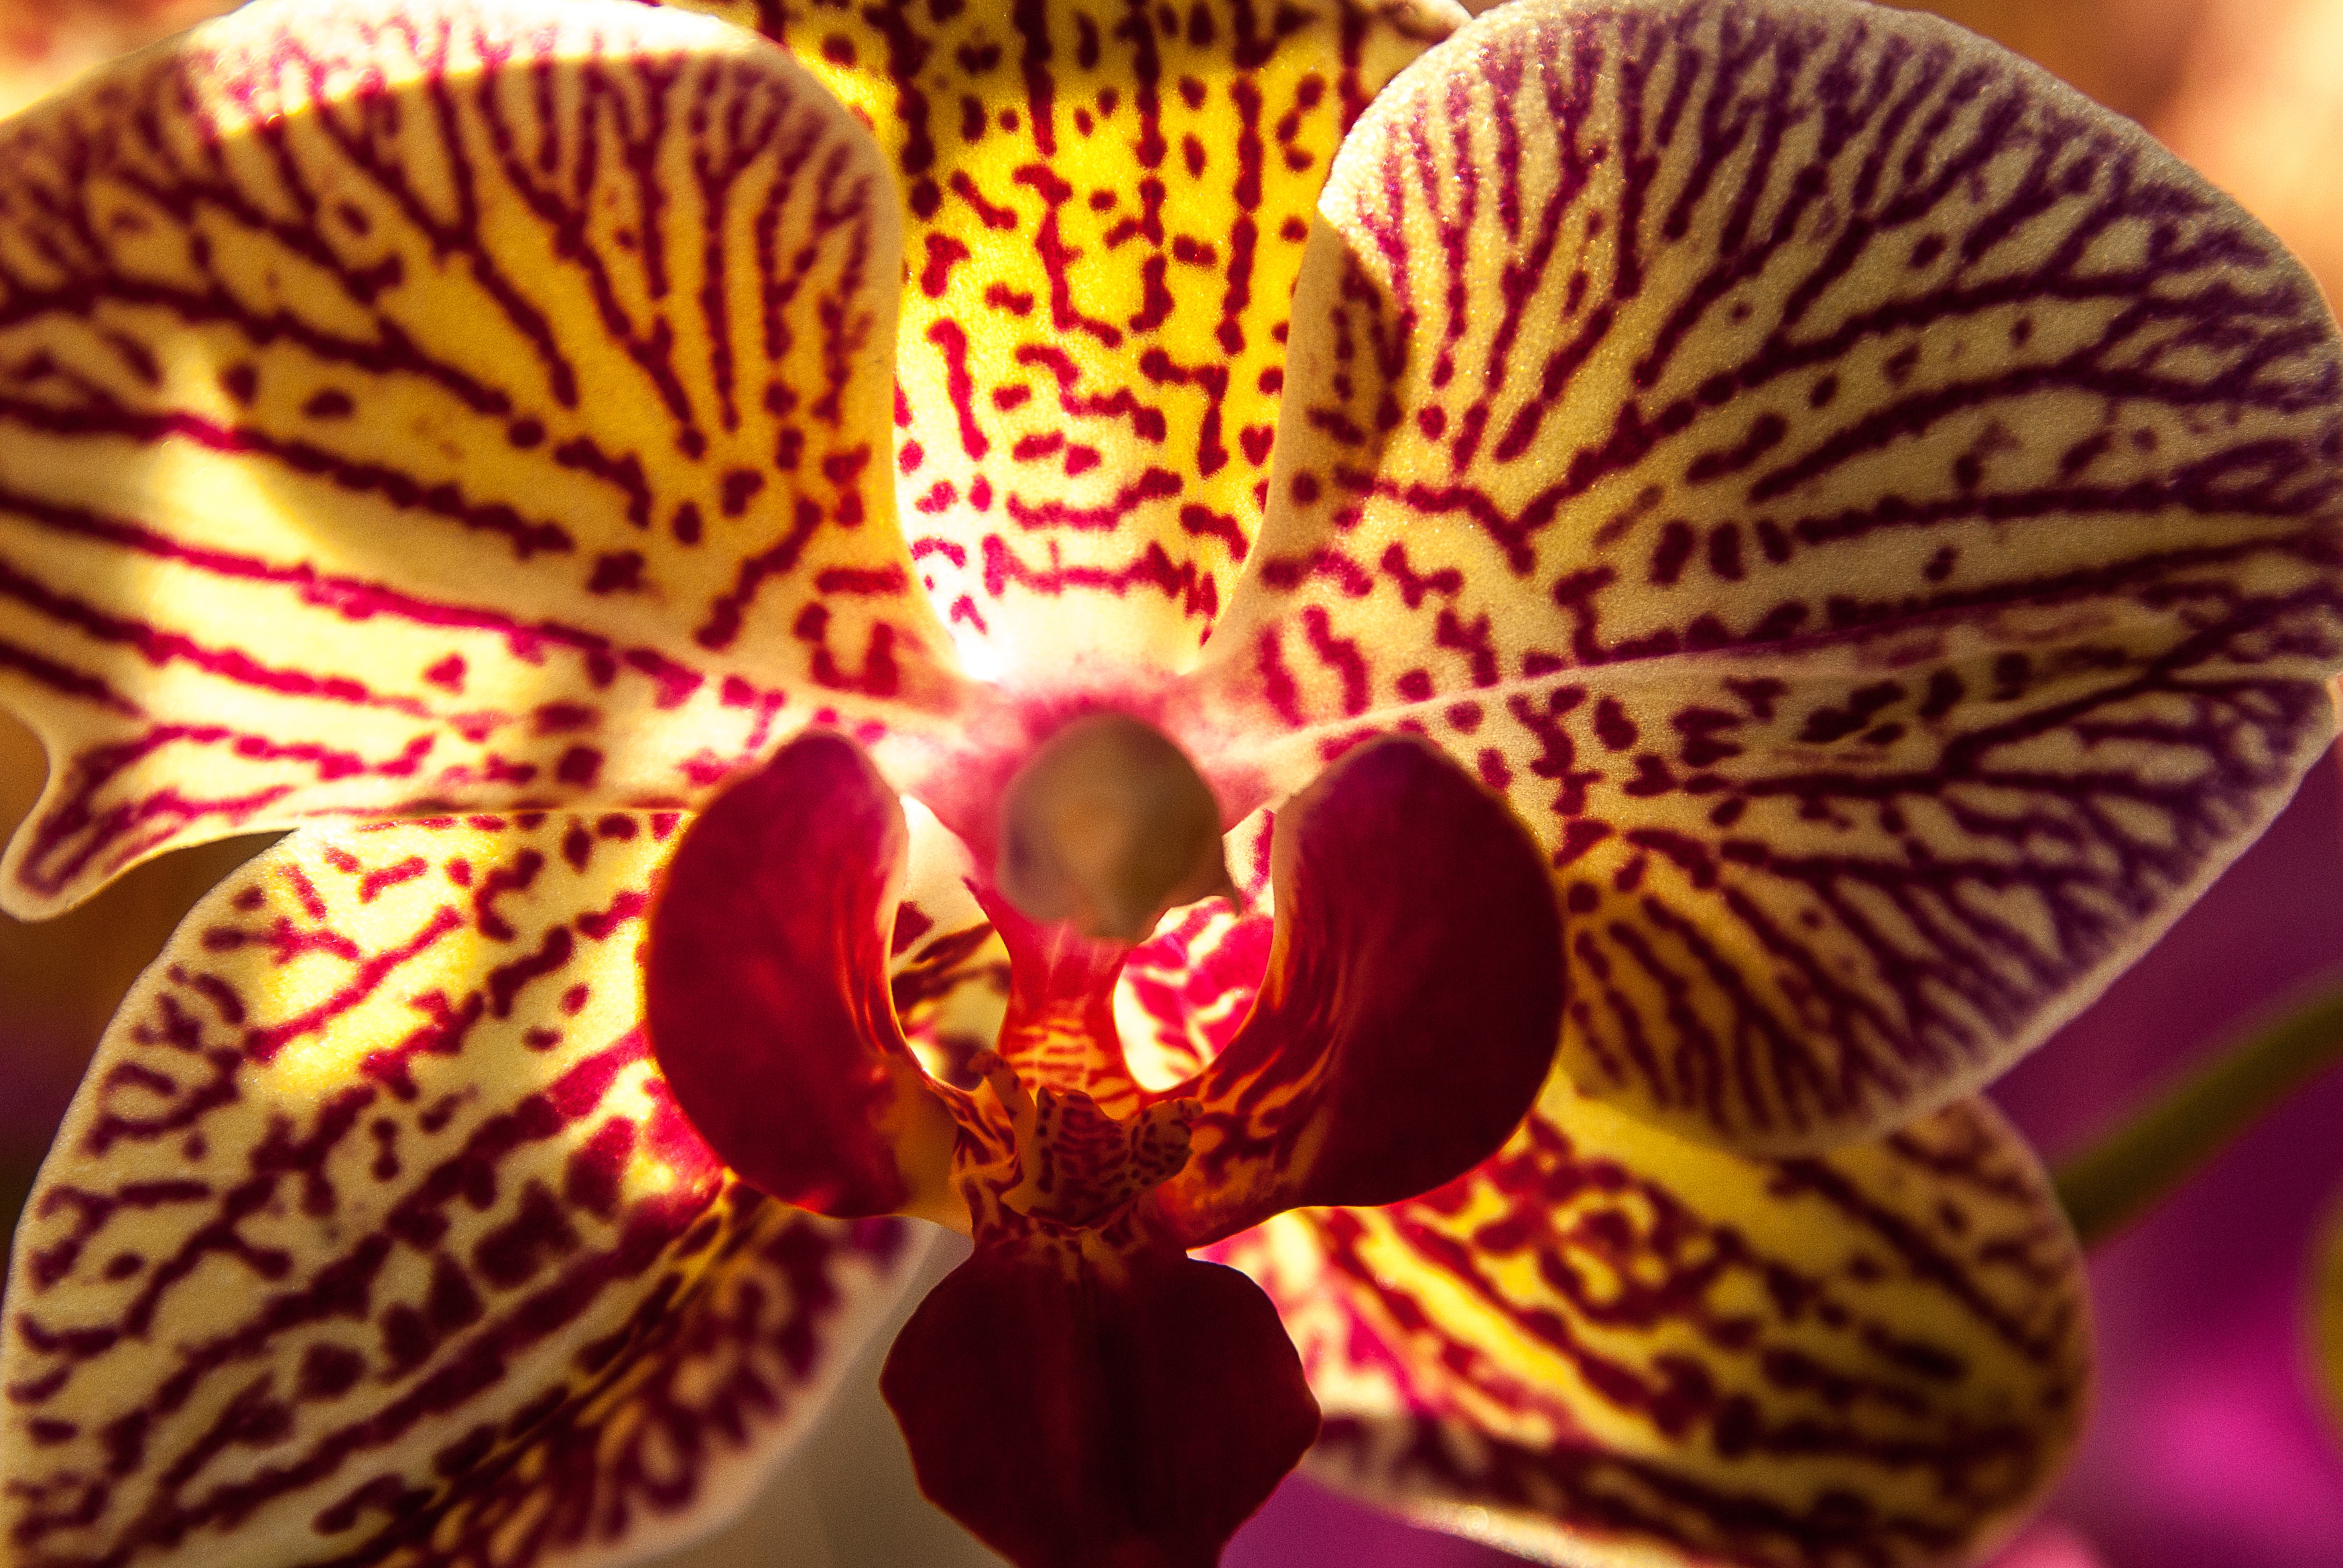
plant, flower, petal, color, orchid, close up, human body, eye, organ, exotic, flowering, macro photography, flowering plant, land plant